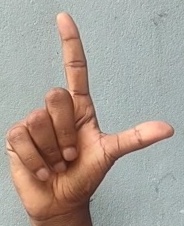
ASL sign: L